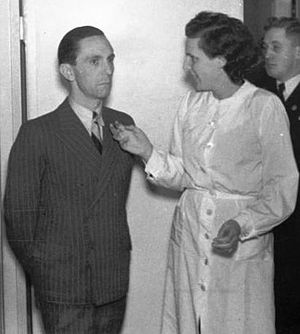
Leni Riefenstahl / Biografi / Filmene om de store partisamlinger – Sieg des Glaubens, Triumph des Willens
Riefenstahl i samtale med Joseph Goebbels, 1937.
Berta Helene Amalie Leni Riefenstahl var en tysk skuespillerinde, danserinde, filmfotograf og instruktør berømmet for sin æstetiske sans. Hun blev især berømt for sit kontroversielle arbejde som Hitlers chefinstruktør, som bl.a. lavede den meget berømte og imponerende propagandafilm Triumph des Willens. Hendes karriere sluttede brat efter 2. verdenskrig, fordi hendes arbejde for nazisterne og hendes nære venskab med Adolf Hitler og Joseph Goebbels var kompromitterende. Hun blev ikke kendt skyldig i krigsforbrydelser.